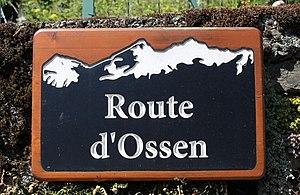
Ossen est une commune française située dans le département des Hautes-Pyrénées, en région Occitanie.